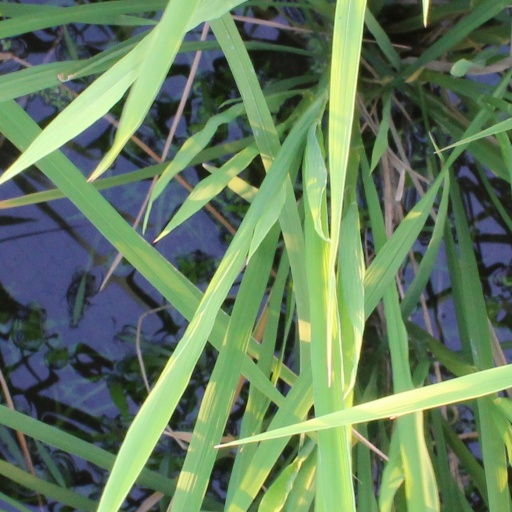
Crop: rice